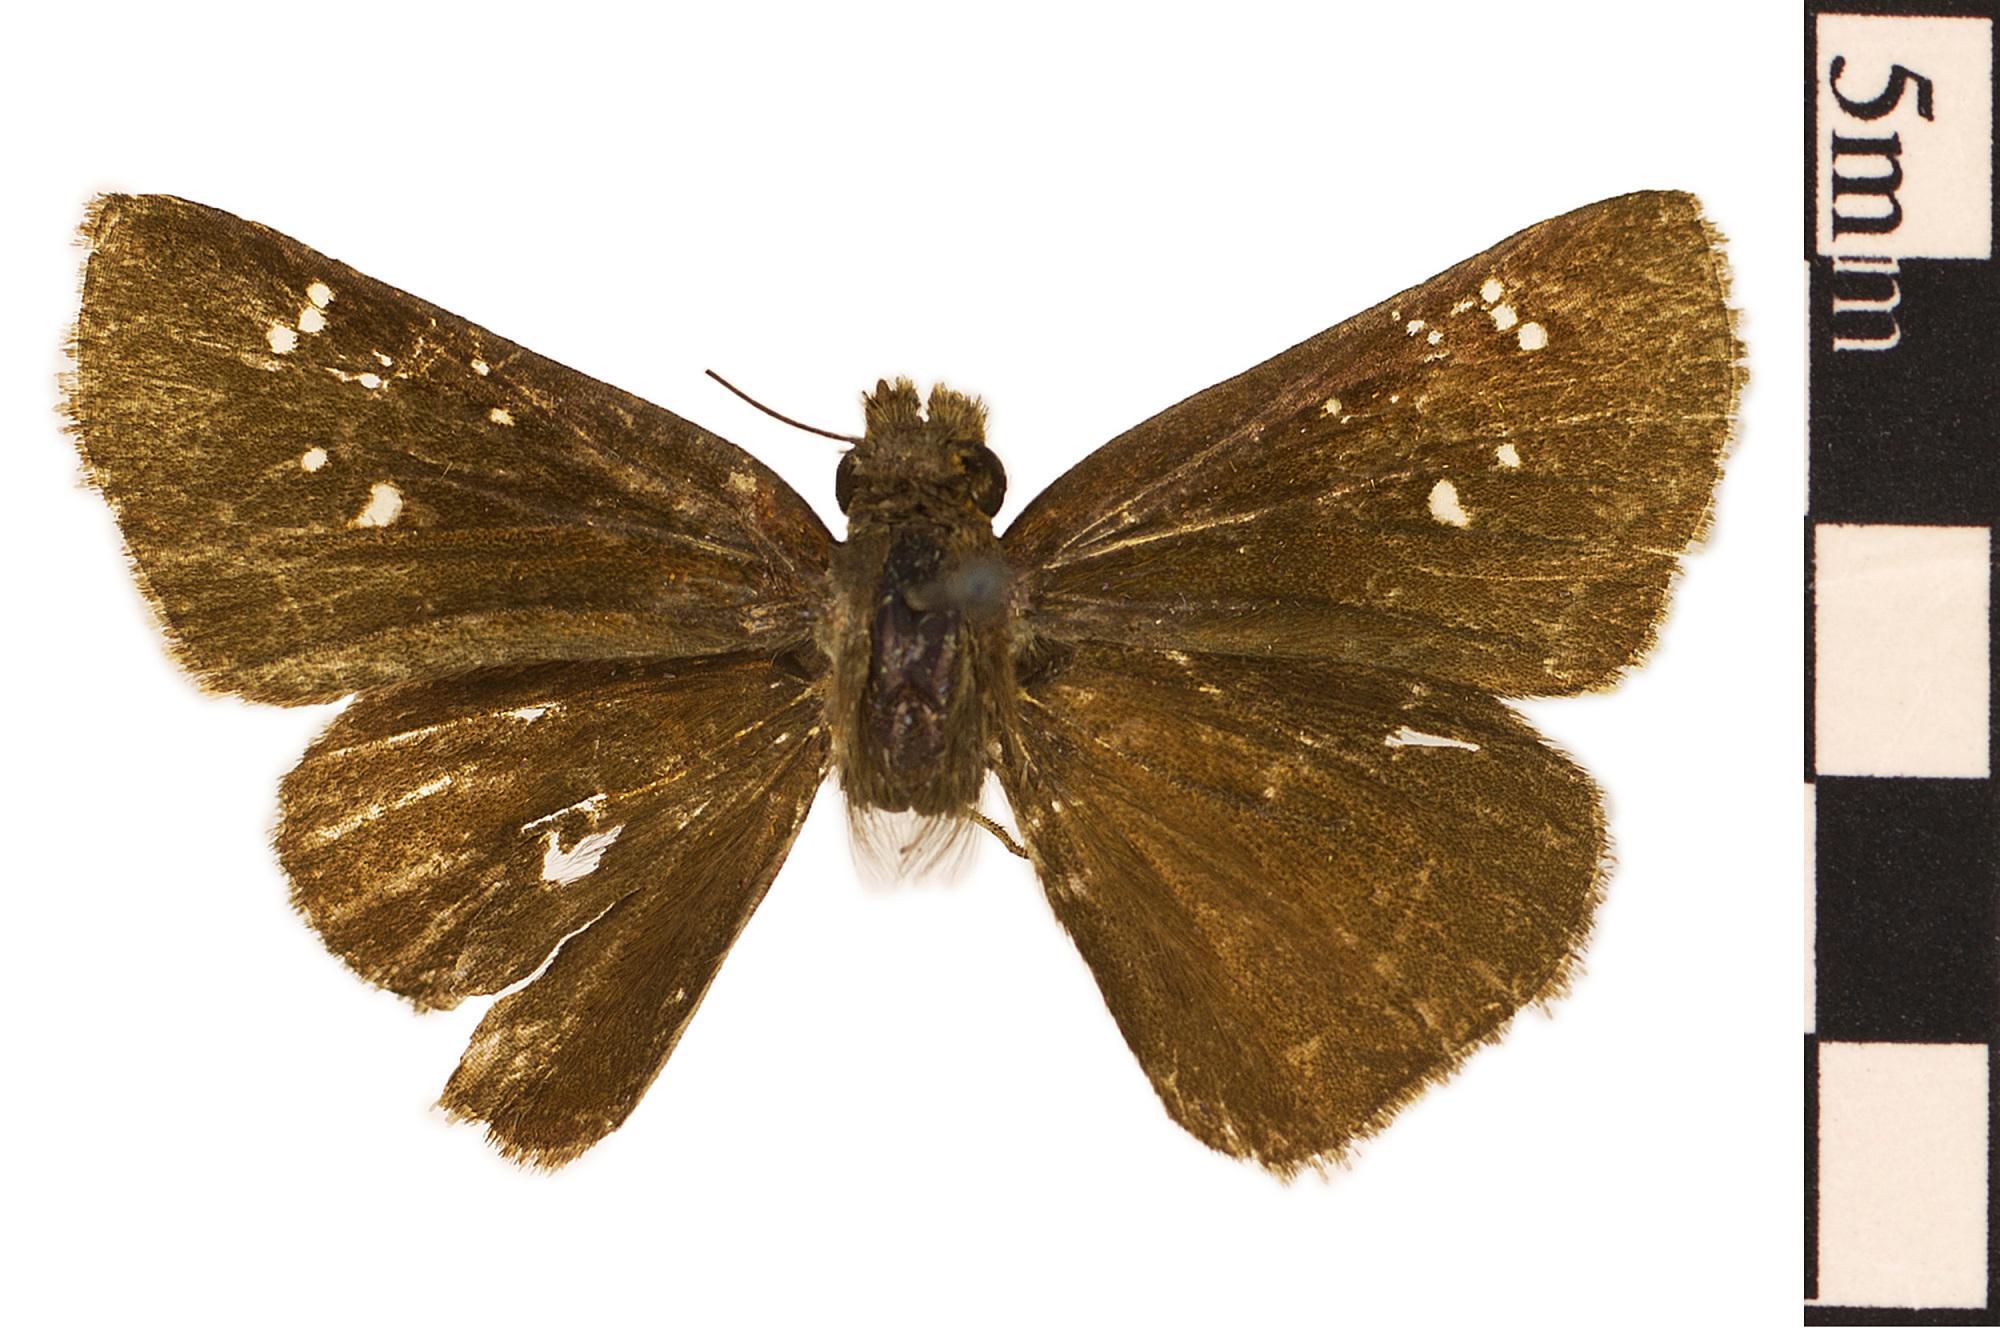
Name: Clouded Skipper
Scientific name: Lerema accius
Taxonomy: Animalia, Arthropoda, Hexapoda, Insecta, Lepidoptera, Hesperiidae